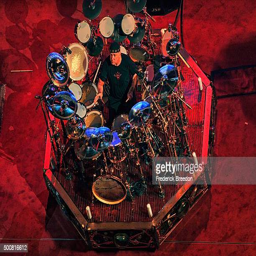
hard rock artist of person throws a stick into the air during a performance